Condemnations of 1210–1277

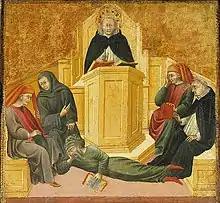
Giovanni di Paolo's "St. Thomas Aquinas Confounding Averroës". Tempier investigated the works of both Aquinas and Averroes.

Pierre Duhem considered that these condemnations "destroyed certain essential foundations of Peripatetic physics". Although the Aristotelian system viewed propositions such as the existence of a vacuum to be ridiculously untenable, belief in Divine Omnipotence sanctioned them as possible, whilst waiting for science to confirm them as true. From at least 1280 onward, many masters at Paris and Oxford admitted that the laws of nature are certainly opposed to the production of empty space, but that the realisation of such a space is not, in itself, contrary to reason. These arguments gave rise to the branch of mechanical science known as dynamics.